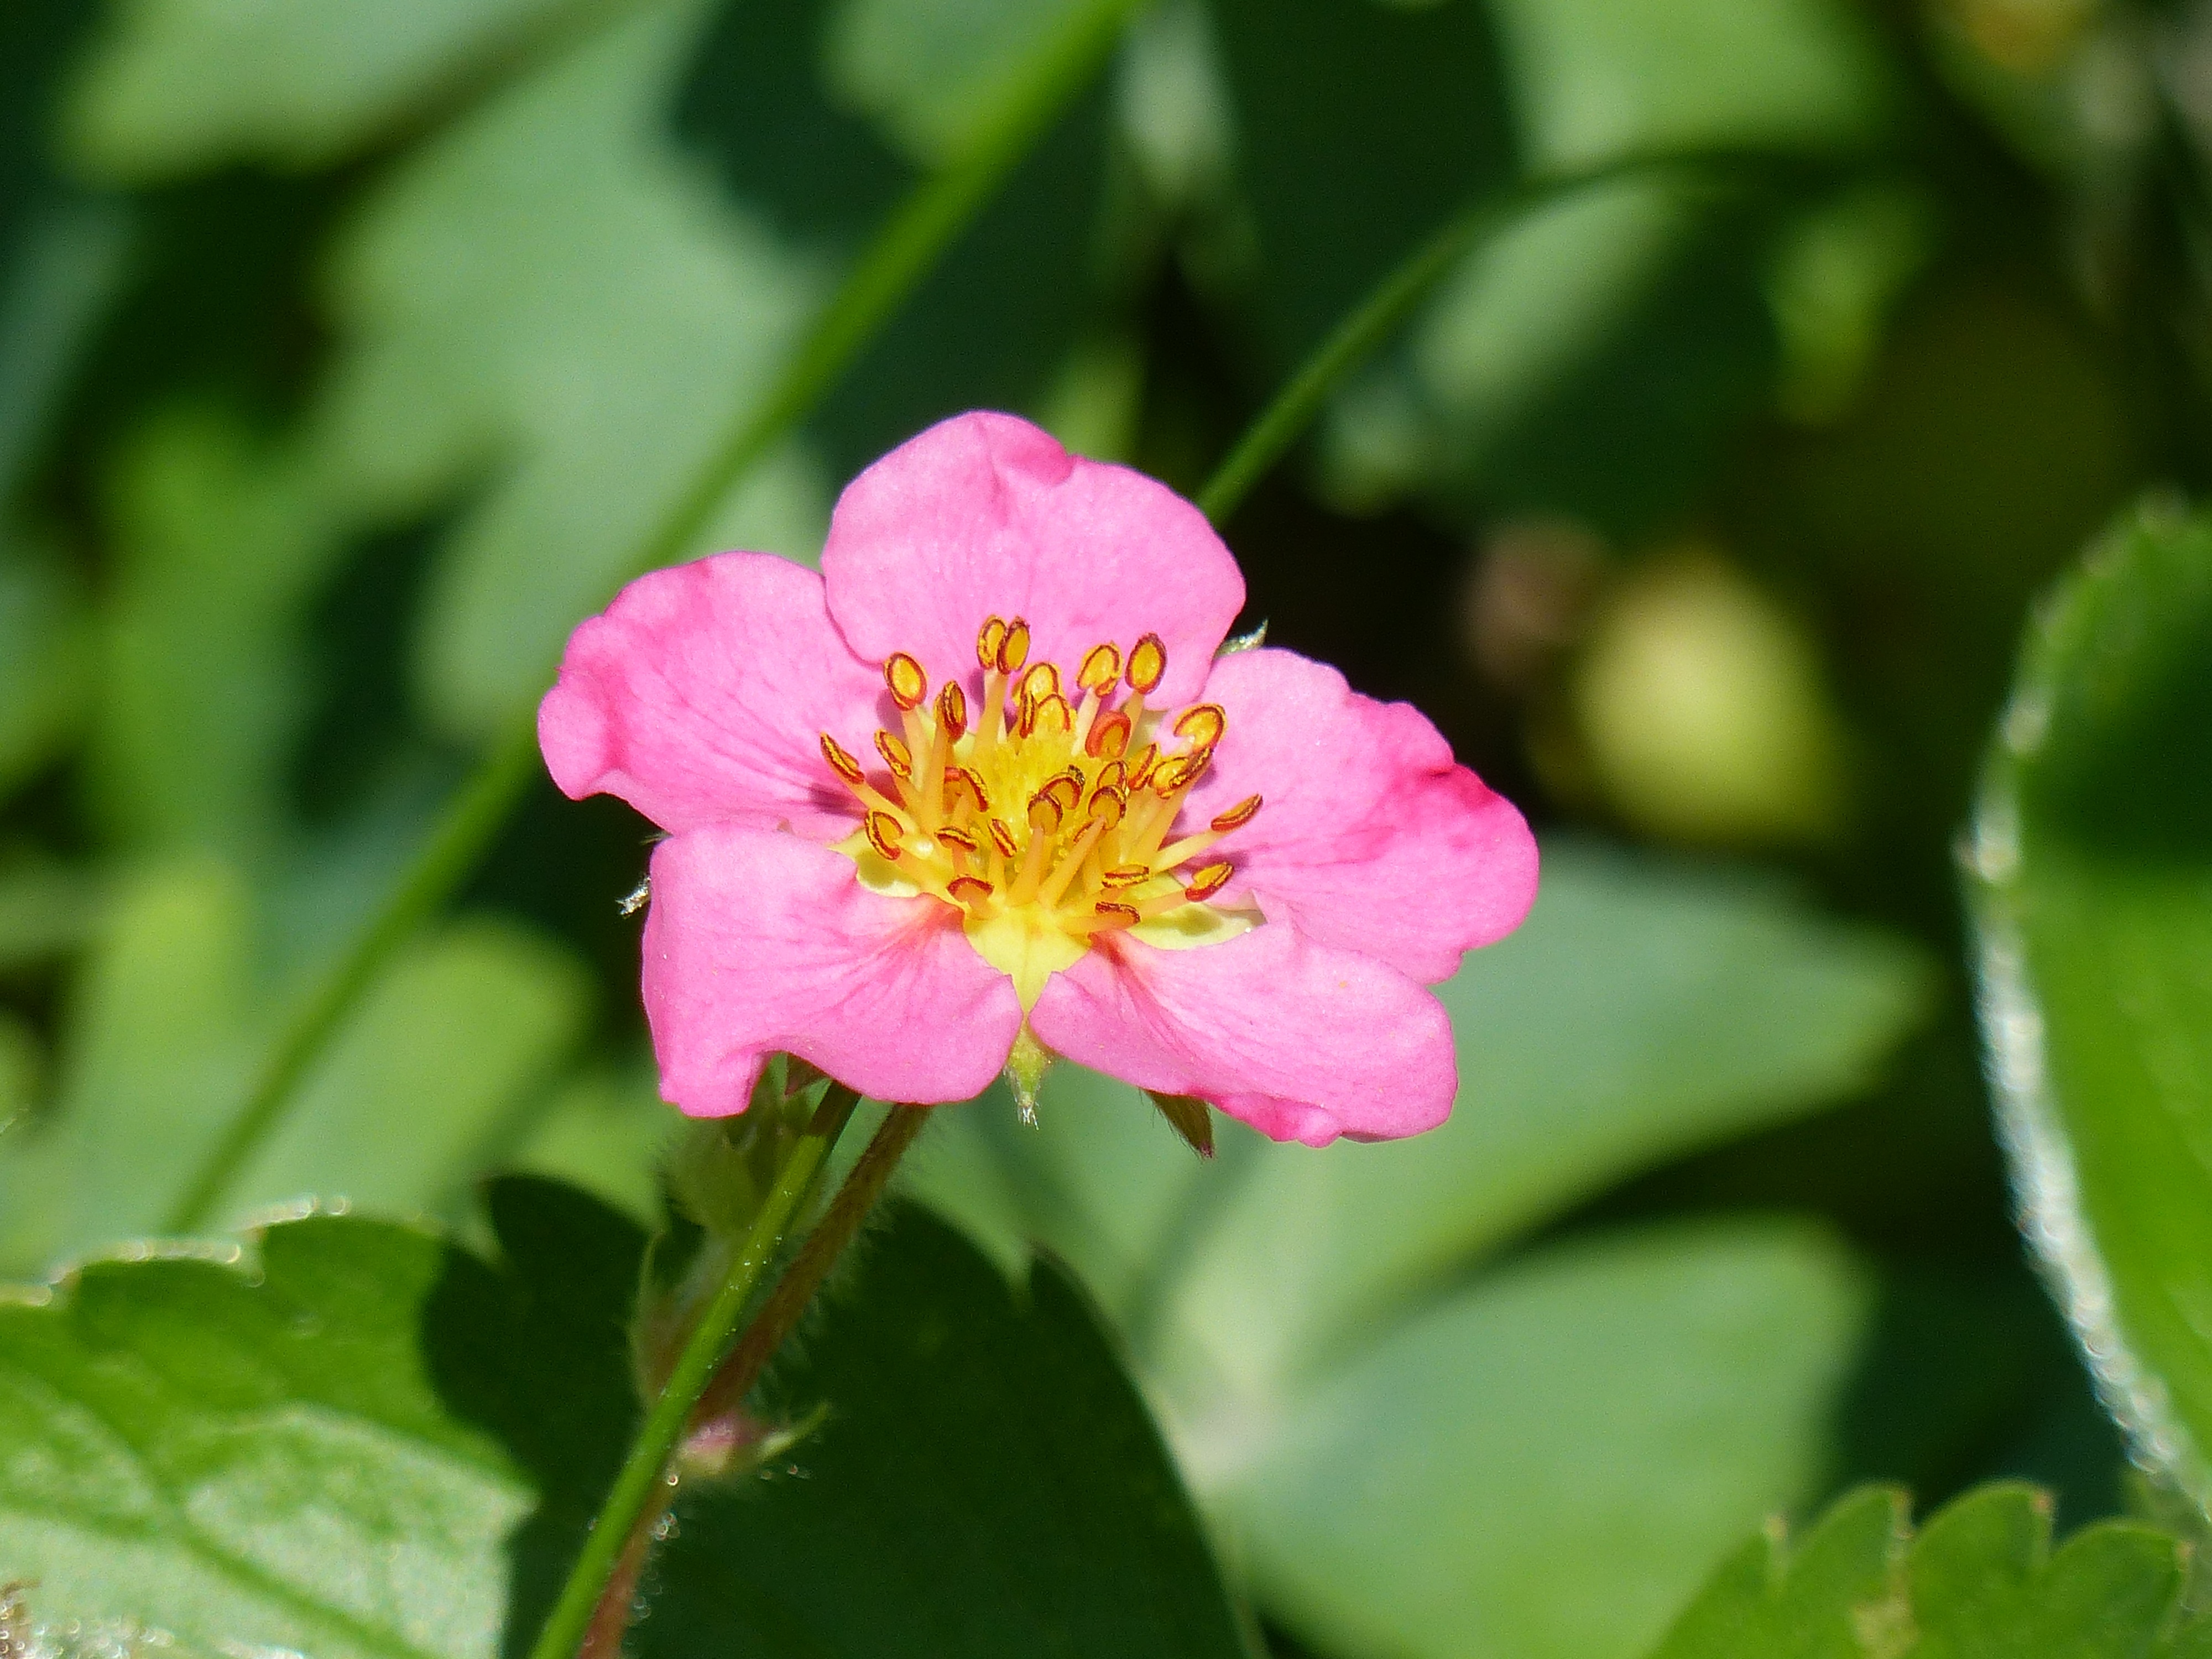
blossom, plant, leaf, flower, petal, summer, rose, color, botany, pink, flora, wildflower, shrub, macro photography, flowering plant, rose family, land plant, rosa rubiginosa, prickly rose